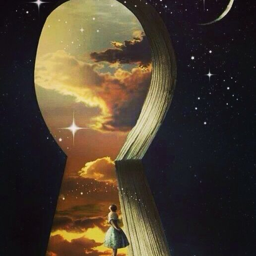
come , my beloved , let us go forth into the field ... there will i give thee my loves .